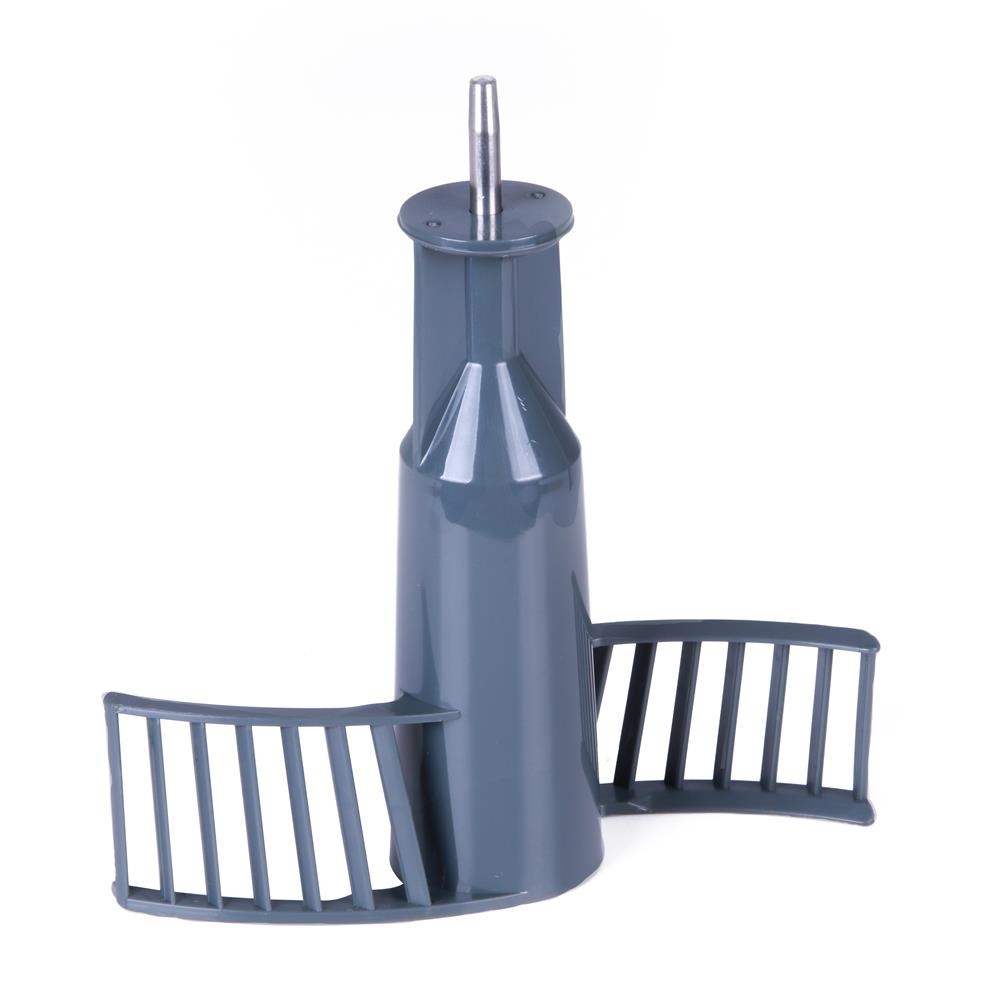
Food Processor Emulsifying Blade - Replacement Parts For Nutrichef Multifunction Food Processor Model Number: Ncfpg9 (Gray
DETAILS Features: Works Great with NutriChef Model: NCFPG9 Attaches to the Shaft inside the Bowl Detachable and Removable Emulsifying Blade Dishwasher Safe Easy to Install and Clean Stores Flat for Convenience Great for Creating Mayonnaise, Salad Dressing and Milk Foam What's in the Box: Emulsifying Blade Technical Specs: Construction Materials: Engineered PP and Metal Product Dimensions (L x W x H): 6.3” x 6.5'' x 2.17'' -inches What's In The Box What's in the Box: Emulsifying Blade MANUALS & DOWNLOADS
Brand: NutriChef
Category: Home & Garden > Kitchen & Dining > Kitchen Appliance Accessories > Food Processor Accessories > Emulsifying Discs